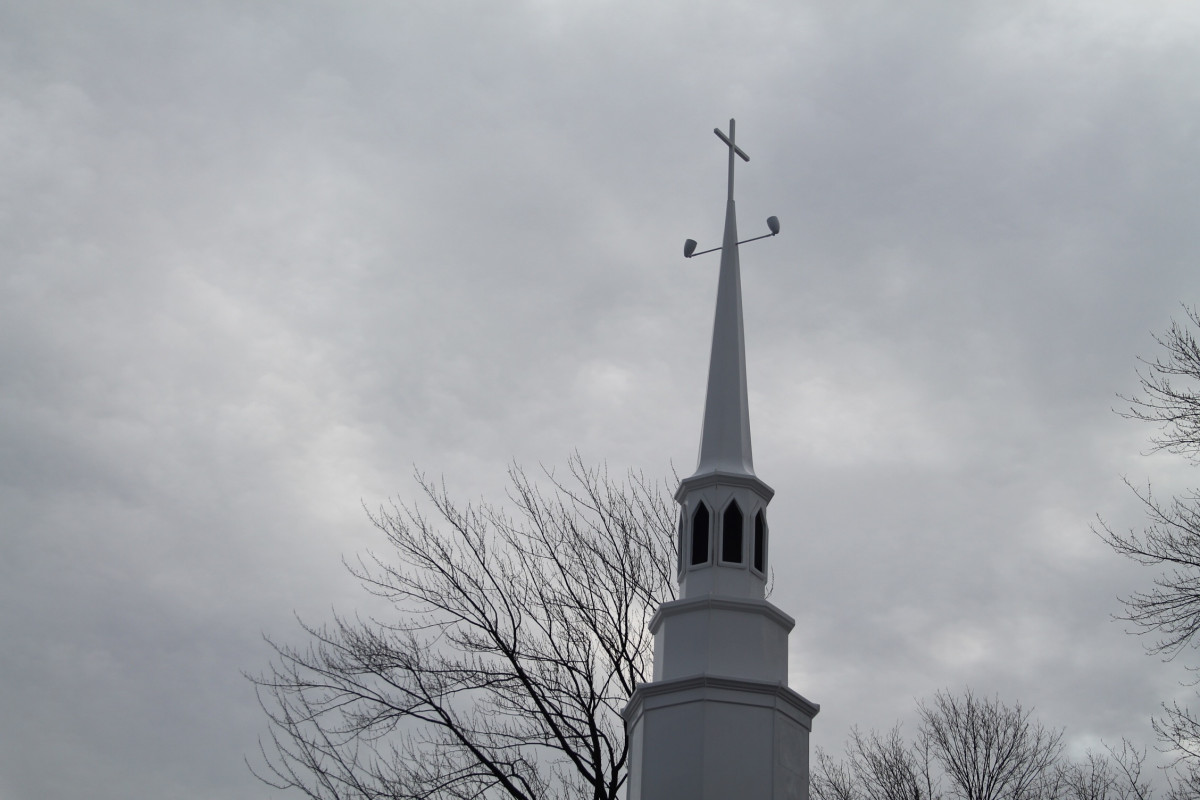
Tags: winter, cloud, sky, wind, tower, mast, weather, spire